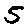
Label: 5